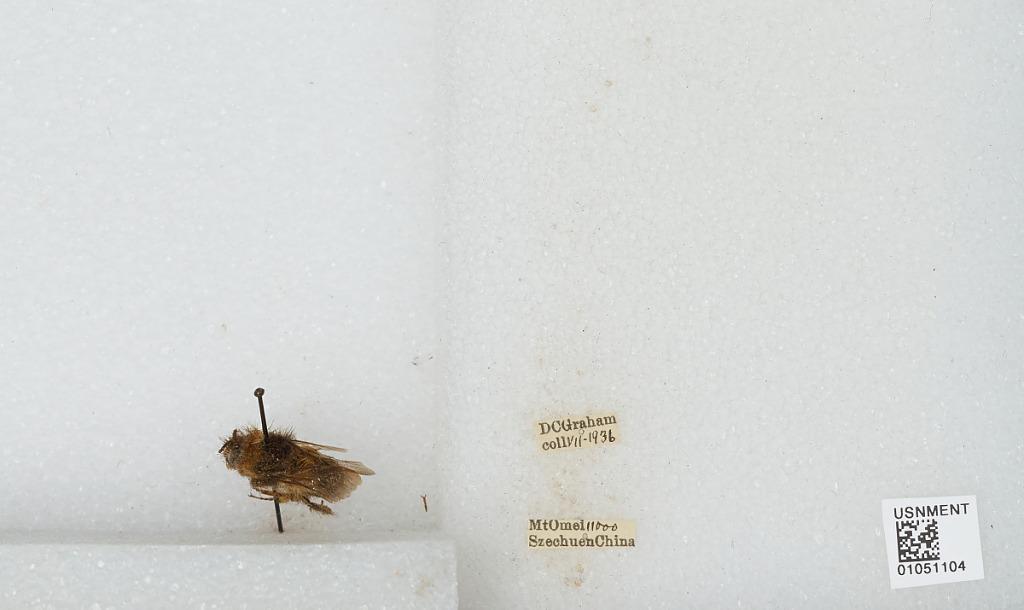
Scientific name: Bombus sp.
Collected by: D. Graham
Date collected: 1936-7-
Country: China
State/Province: Sichuan
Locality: Mount Emei